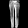
Label: Trouser